Black Iberian pig

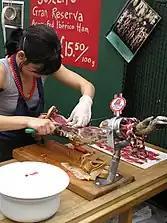
The ham known as "Jamón Ibérico" in Spain and "Presunto de Porco Preto" in Portugal, is an Iberian (Spanish/Portuguese) delicacy made from the acorn-fed black Iberian pig.

At least a hectare of healthy "dehesa" is needed to raise a single pig, and since the trees may be several hundred years old, the prospects for reforesting lost "dehesa" are slim at best. True "dehesa" is a richly diverse habitat with four different types of oak that are crucial in the production of prime-quality ham. The bulk of the acorn harvest comes from the holm oak ("Quercus rotundifolia") from November to February, but the season would be too short without the earlier harvests of Pyrenean oak ("Quercus pyrenaica") and Portuguese or gall oak ("Quercus lusitanica"), and the late cork oak ("Quercus suber") season, which between them extend the acorn-production period from September almost to April.